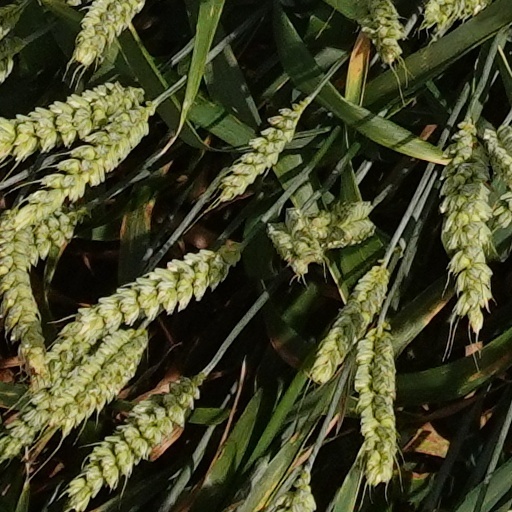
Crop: wheat